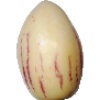
Label: Pepino 1